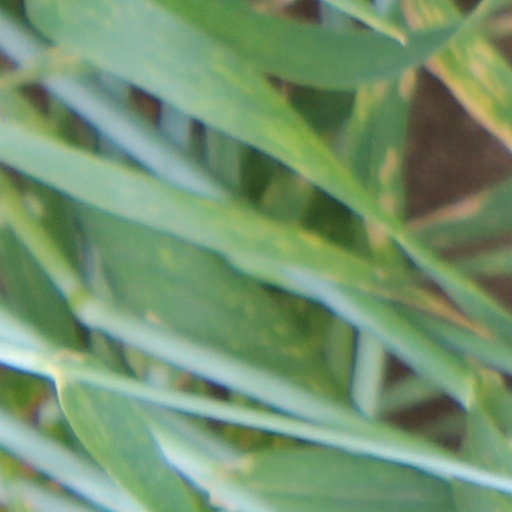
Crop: wheat